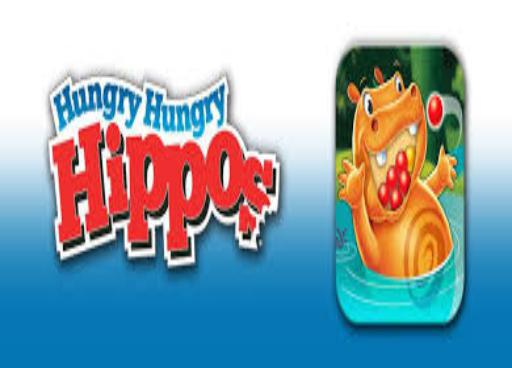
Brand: Hungry Hungry Hippos
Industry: Food